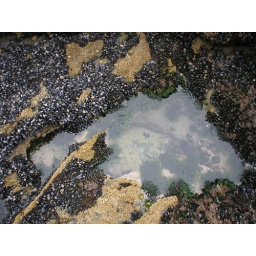
Picture of a rock pool on a beach in North Cornwall.